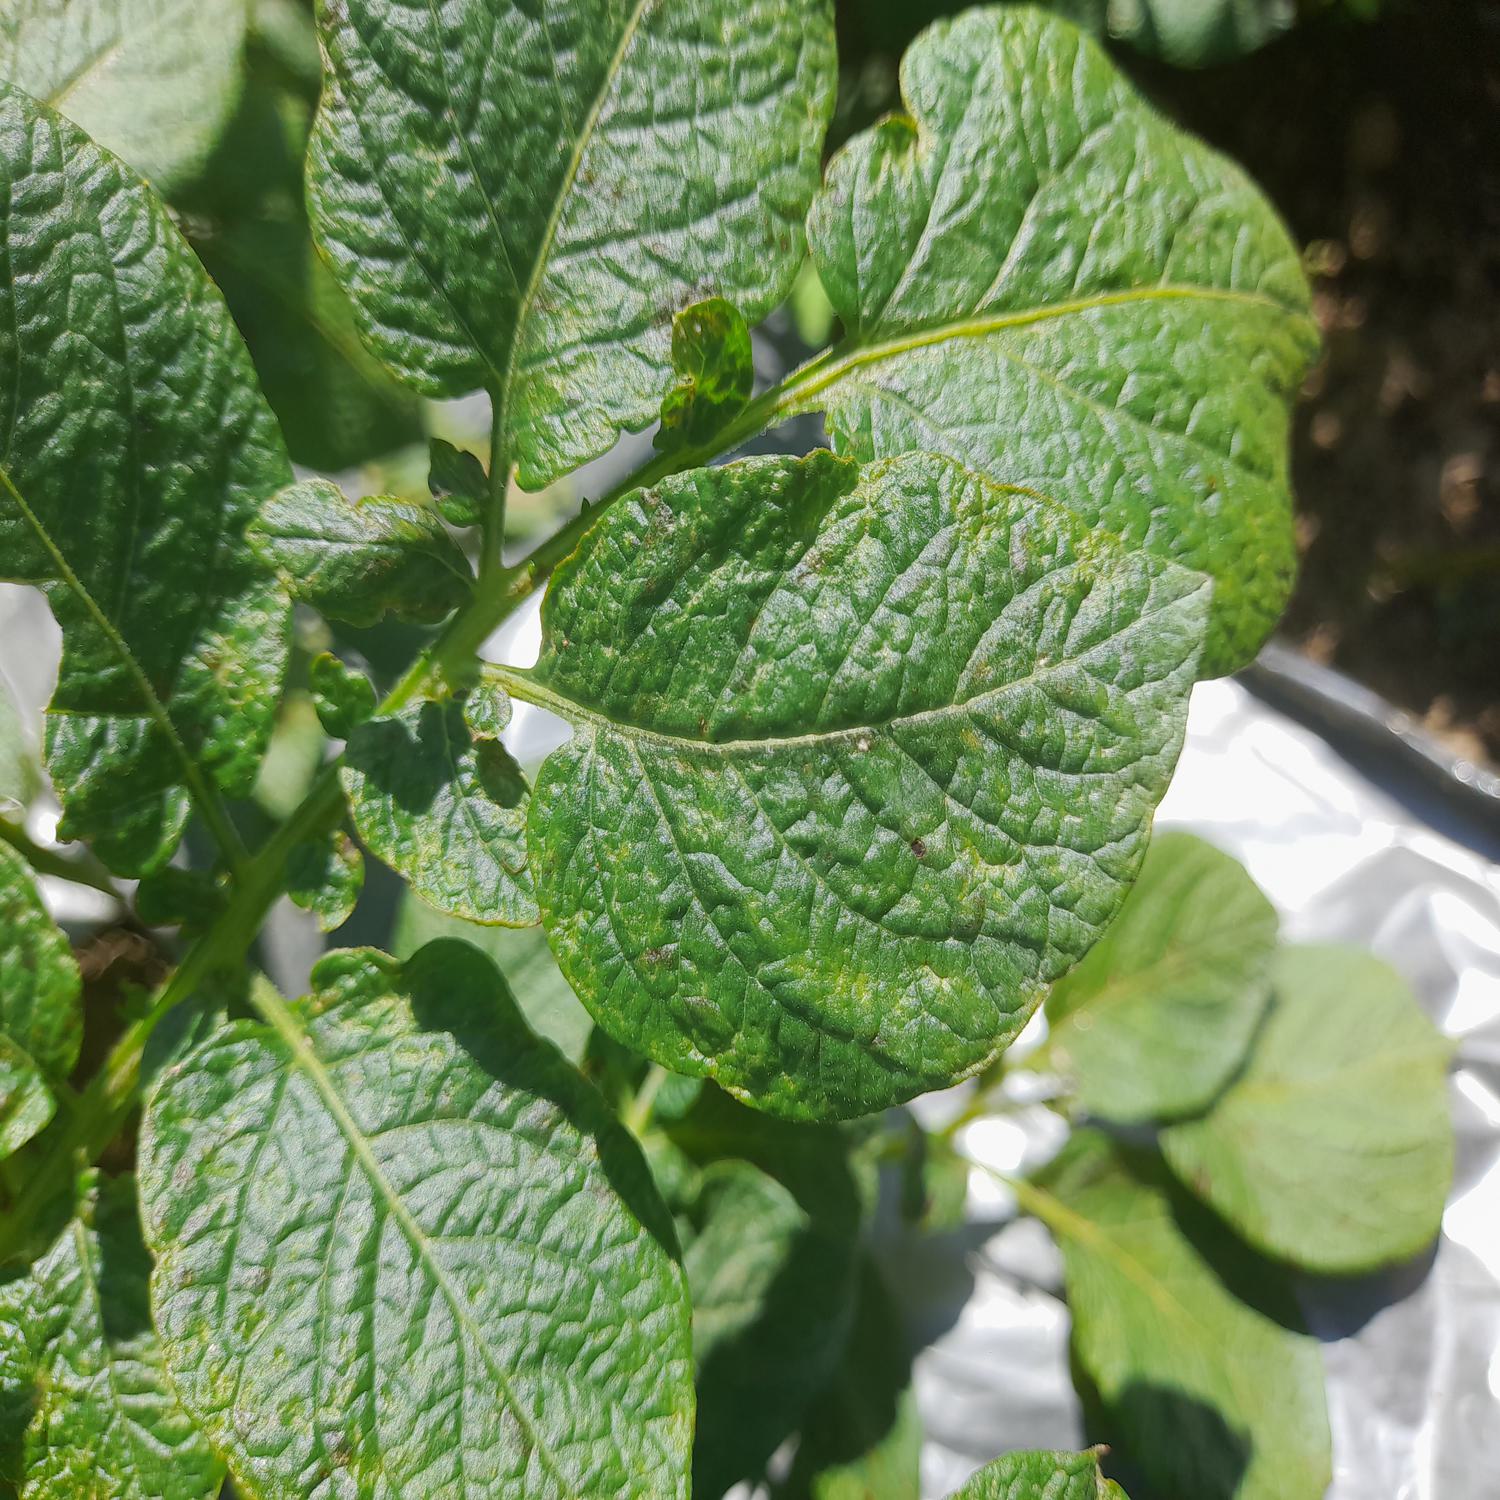
Etiqueta: Virus